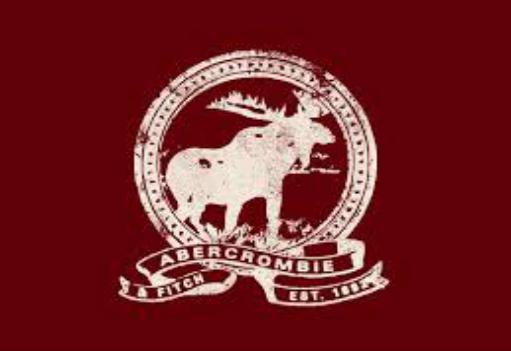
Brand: Abercrombie
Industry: Clothes